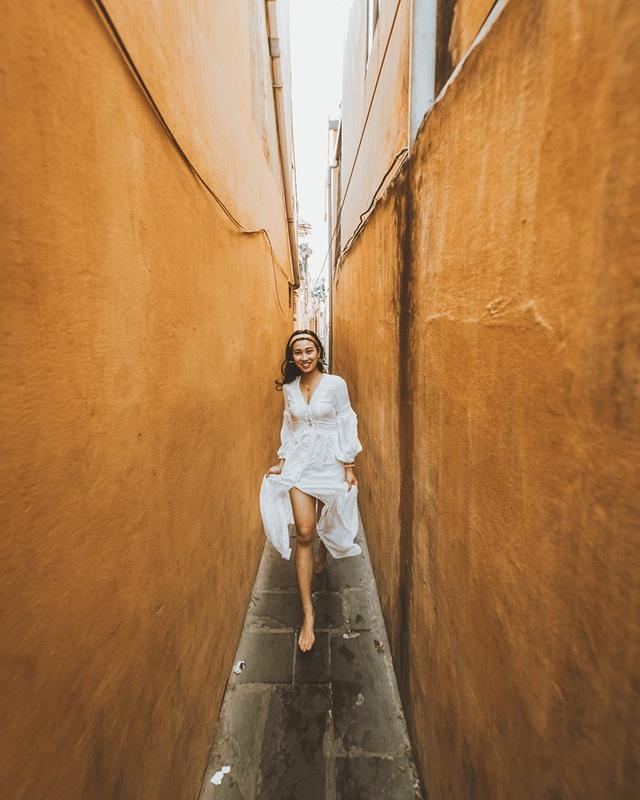
cô gái đang đi bộ bằng chân đất ở trong con hẻm